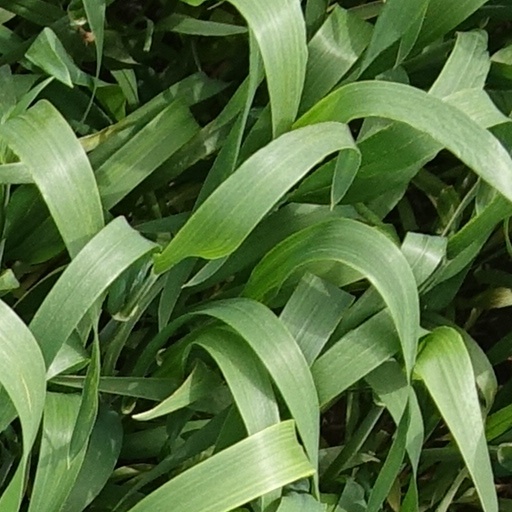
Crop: wheat